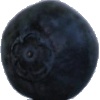
Label: Blueberry 1